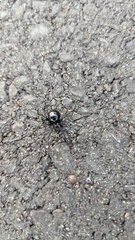
Species: Lactrodectus_hesperus